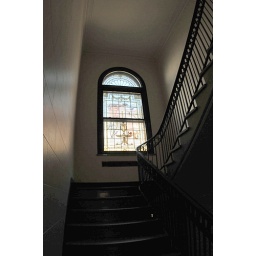
Taken at the York Photo Walk. This stained glass window was in one of the York Water Company stairwells.